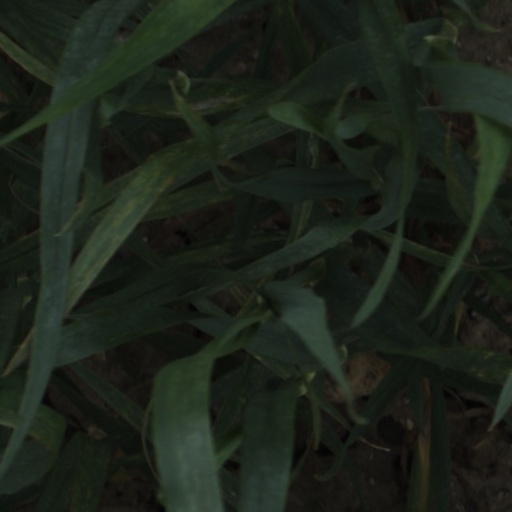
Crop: wheat